Batok

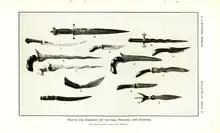
The curving Bagobo blade (3) labeled as a "woman's knife" is a (1926)

Tattoos among the Ifugao people are known as . Like in other Cordilleran groups, Ifugao tattoos were strongly linked to headhunting and social status. They were also believed to have magical powers of protection, helped warriors during battle, and were symbols of beauty.